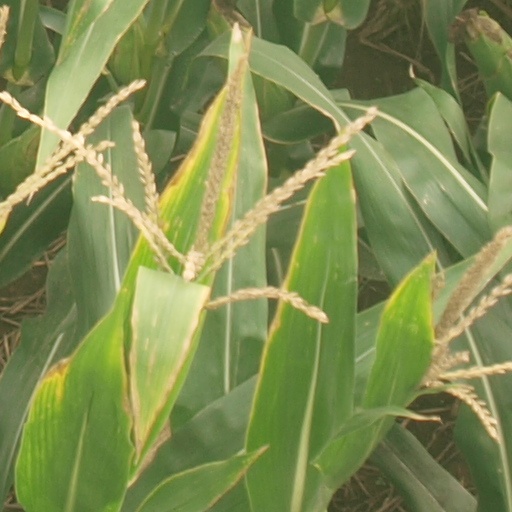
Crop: maize; corn